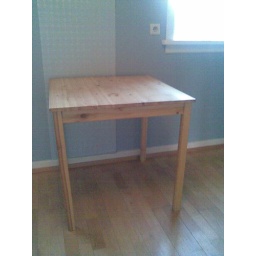
Bed room - table left my tenant in dirty flat.